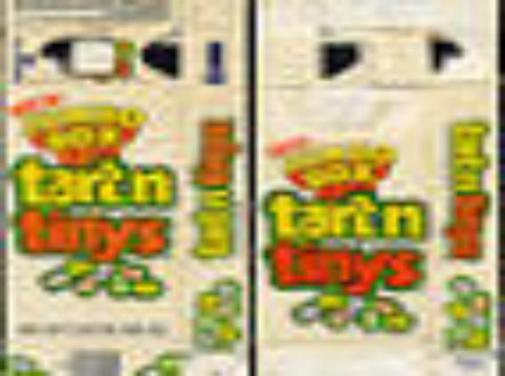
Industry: Food